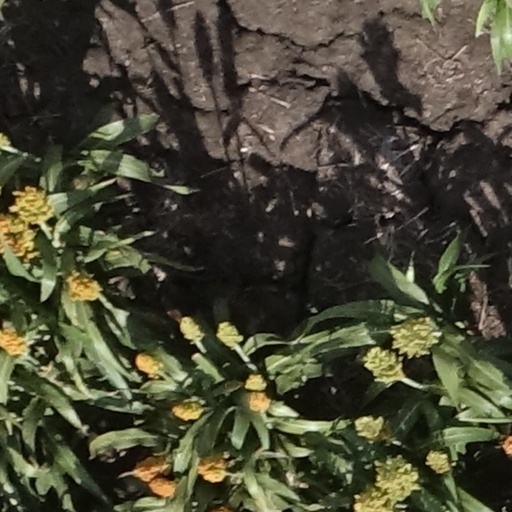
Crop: sorghum